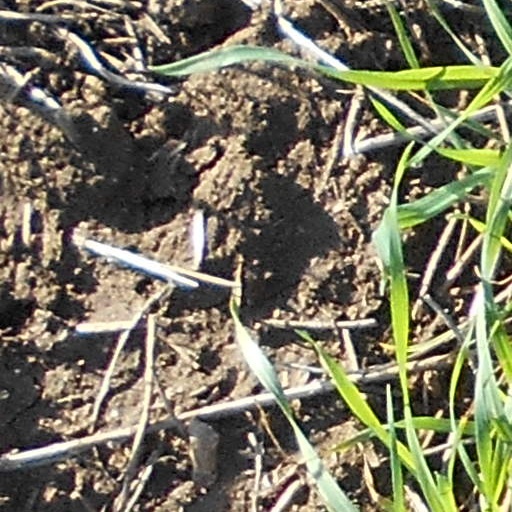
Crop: wheat